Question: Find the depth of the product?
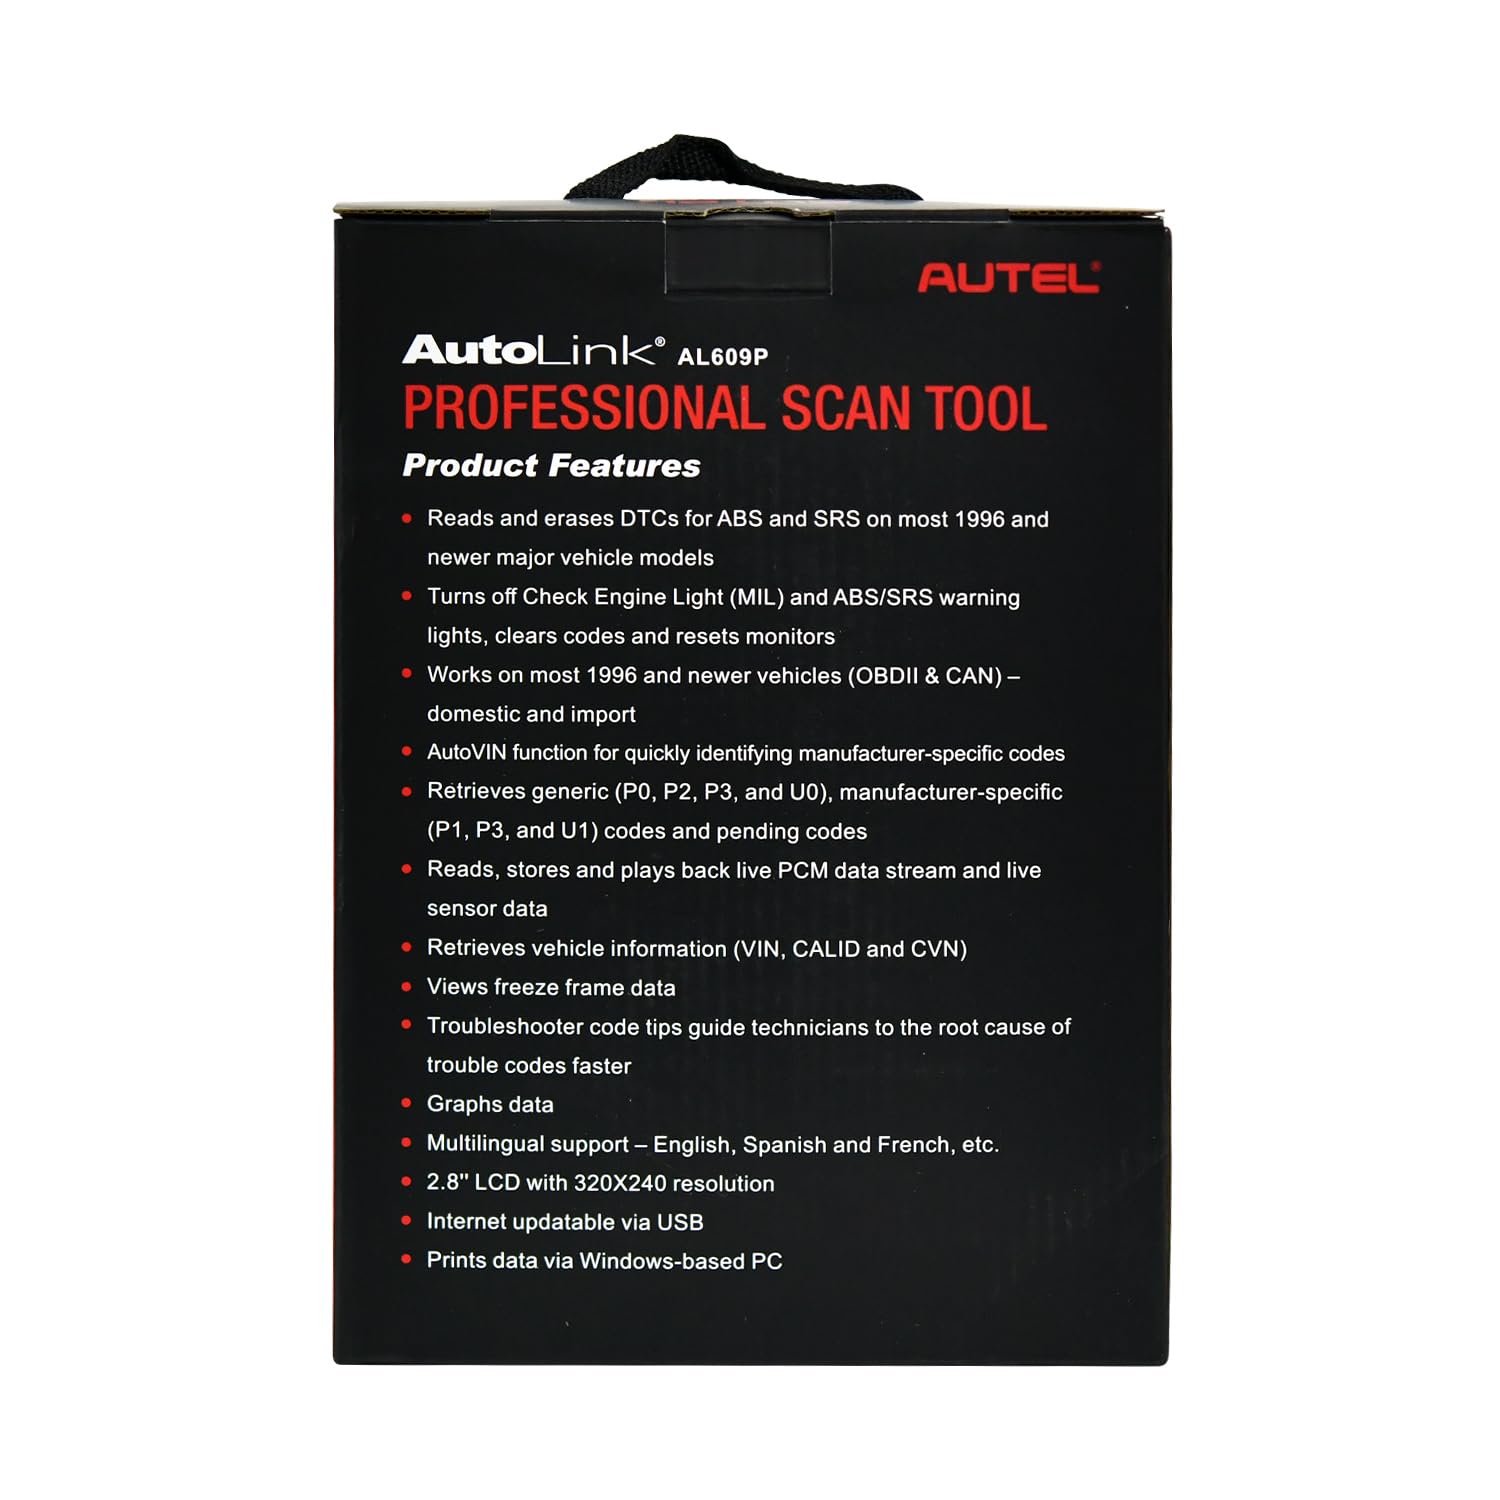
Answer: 2.8 inch